Petras Vileišis

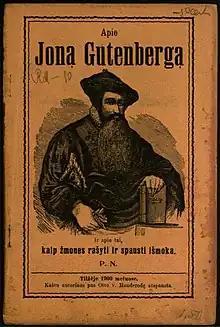
Cover page of a book about Johannes Gutenberg published by Vileišis in 1900

Vileišis was influenced by positivism and attempted to implement it in practice. He focused on improving social and economic conditions of the Lithuanian people and published many educational works on how to improve agricultural practices, encourage trade and industry, credit unions and cooperatives. Many other activists of the time focused on romantic nationalism – glorification of the history of the old Grand Duchy of Lithuania and praise of the beauty of the archaic Lithuanian language – to build the national consciousness and improve self-worth of the Lithuanian people. Vileišis was more practical – he thought the same goals would be achieved through improved economic and living conditions.